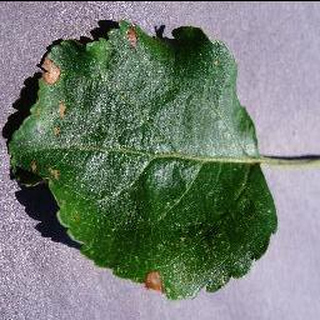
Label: apple_black_rot